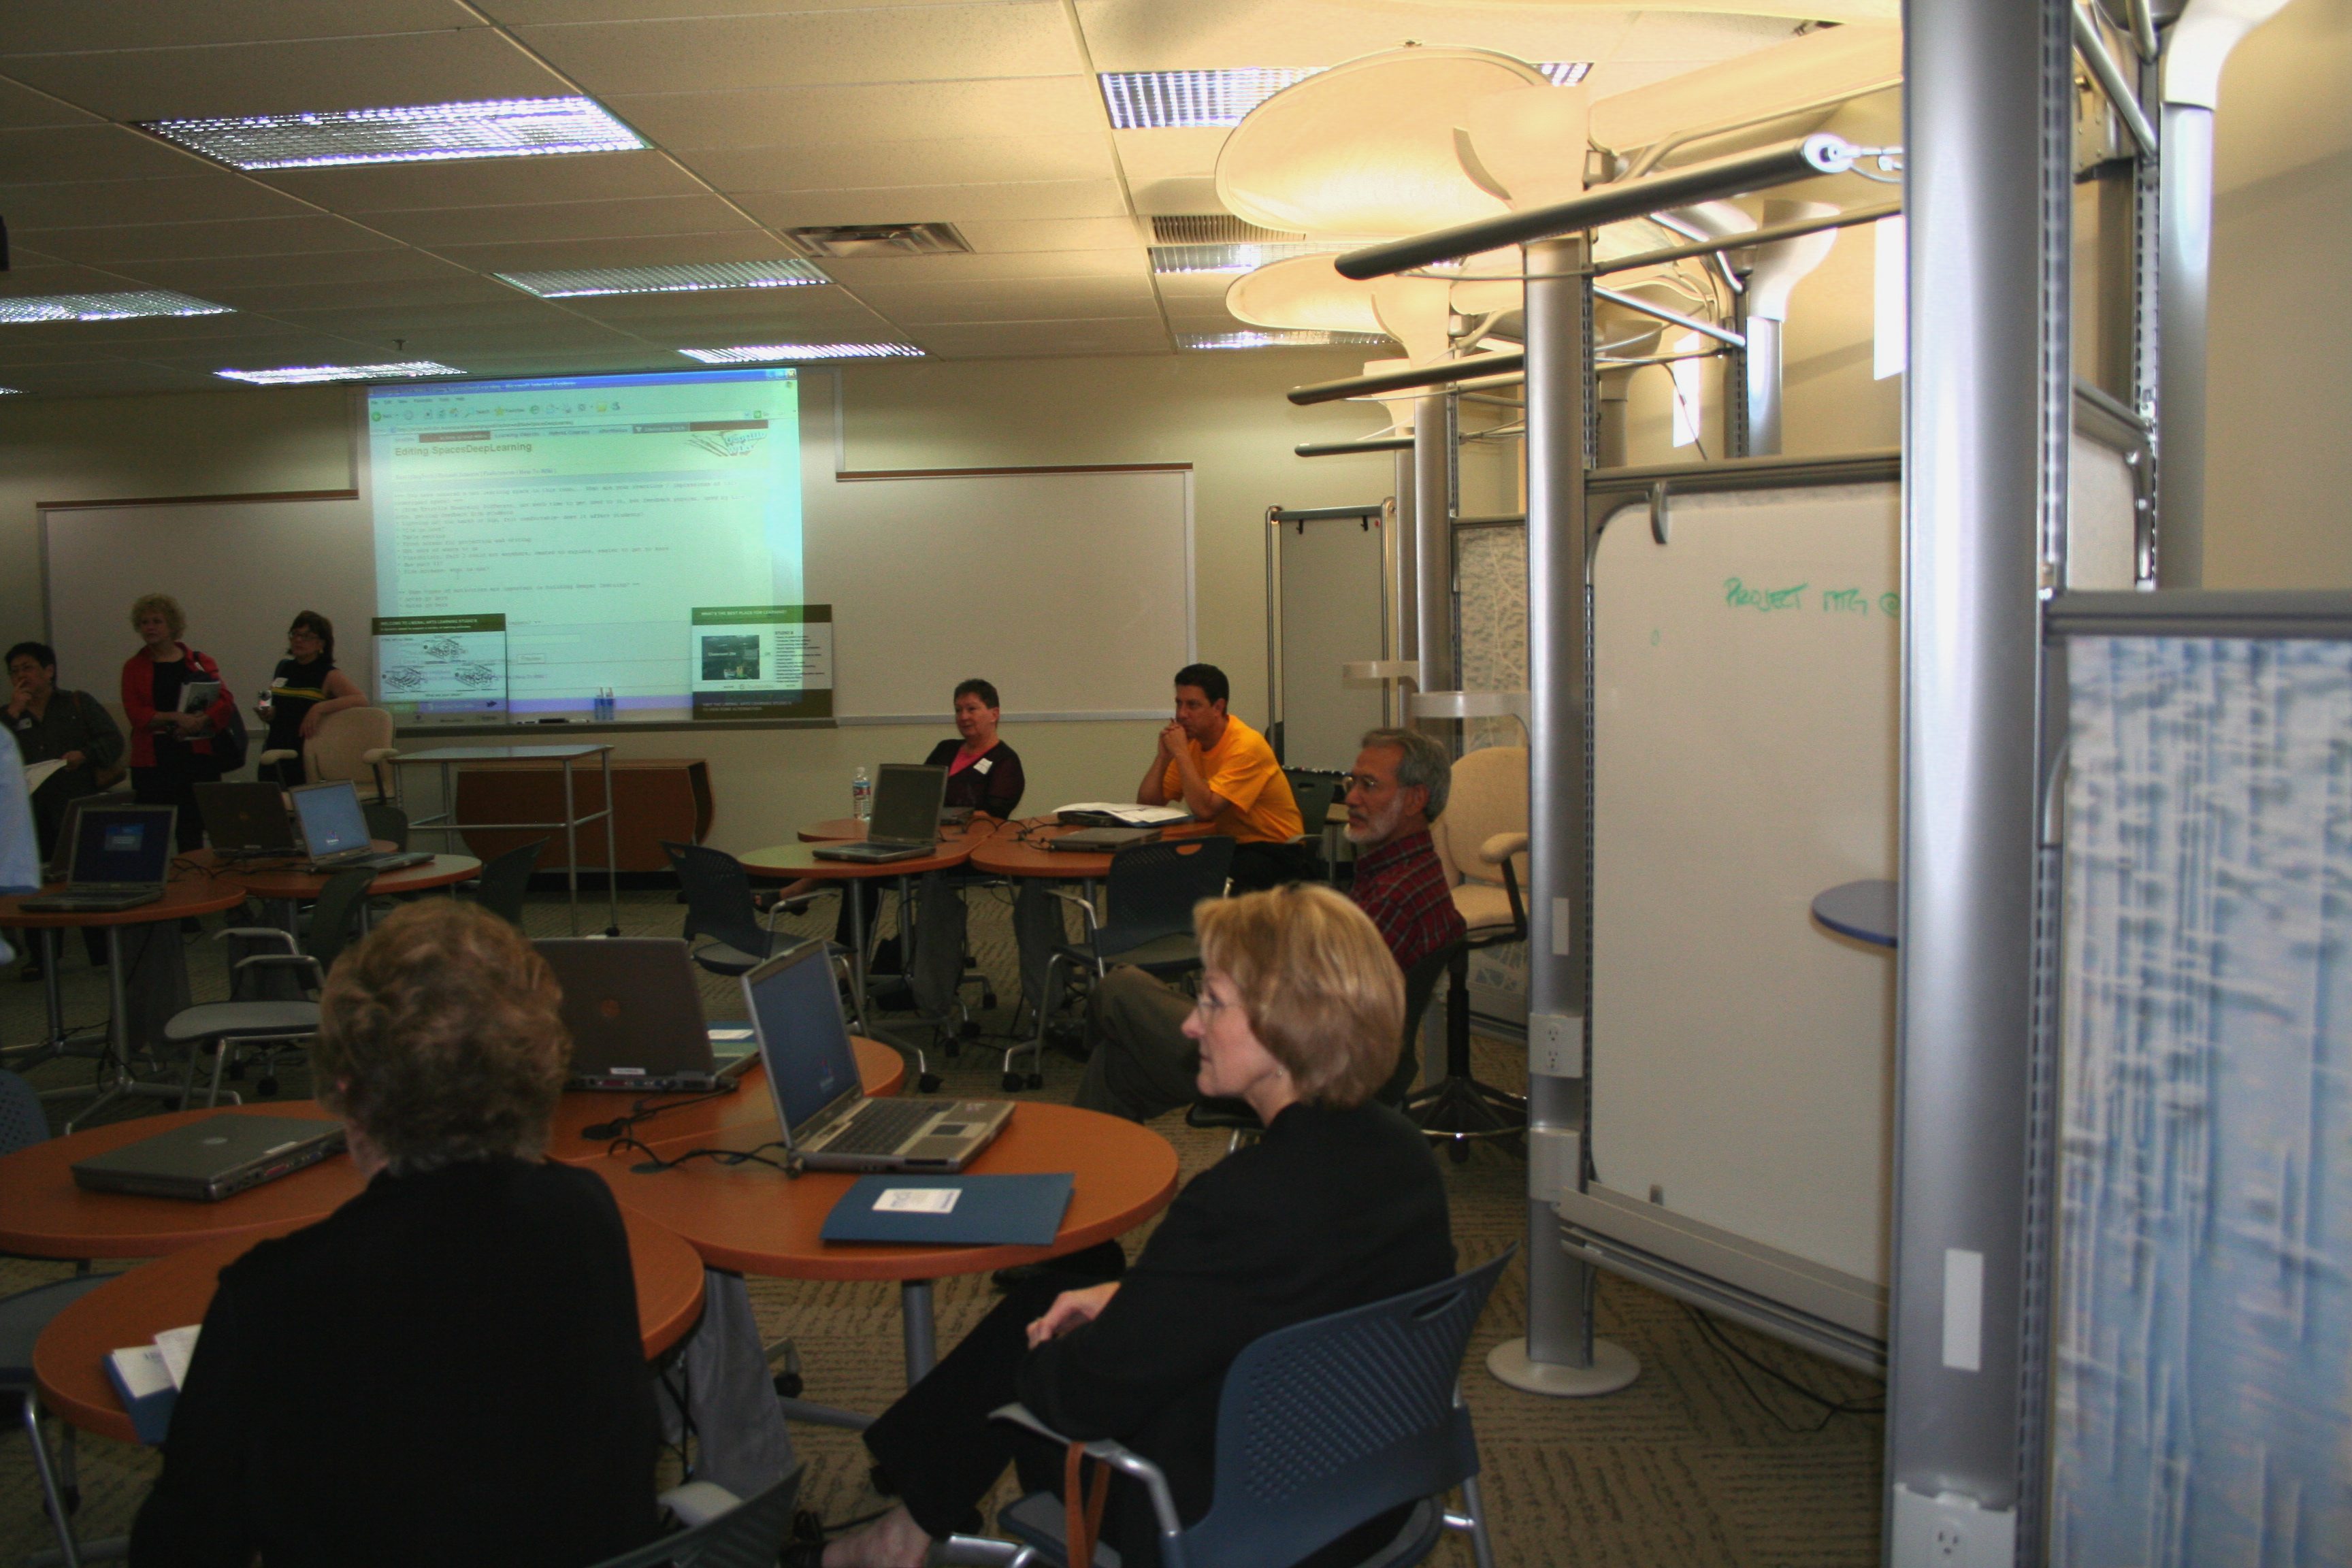
room, classroom, ocotillo, ocospaces905